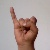
The image shows a hand gesture representing the letter 'I' in Indian Sign Language.